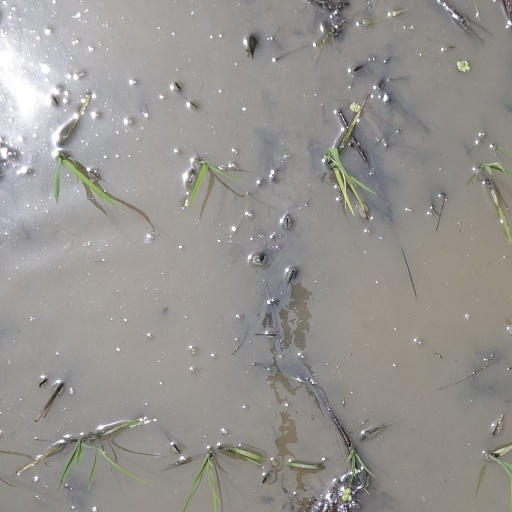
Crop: rice